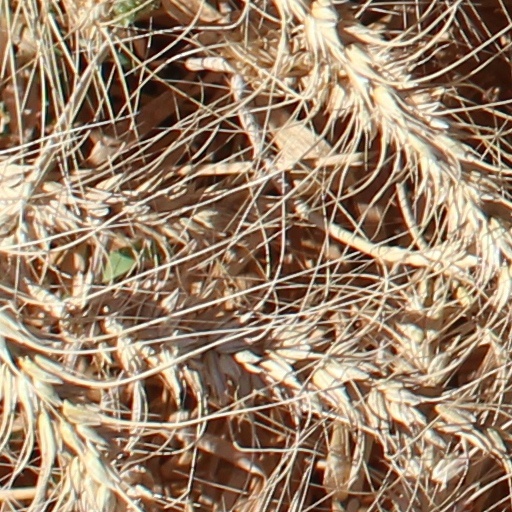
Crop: wheat